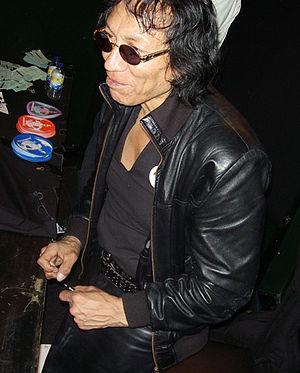
Sixto Diaz Rodriguez, connu sous son nom d'artiste Rodriguez, né le 10 juillet 1942 à Détroit dans le Michigan, est un auteur-compositeur-interprète, musicien de rock et de folk américain.